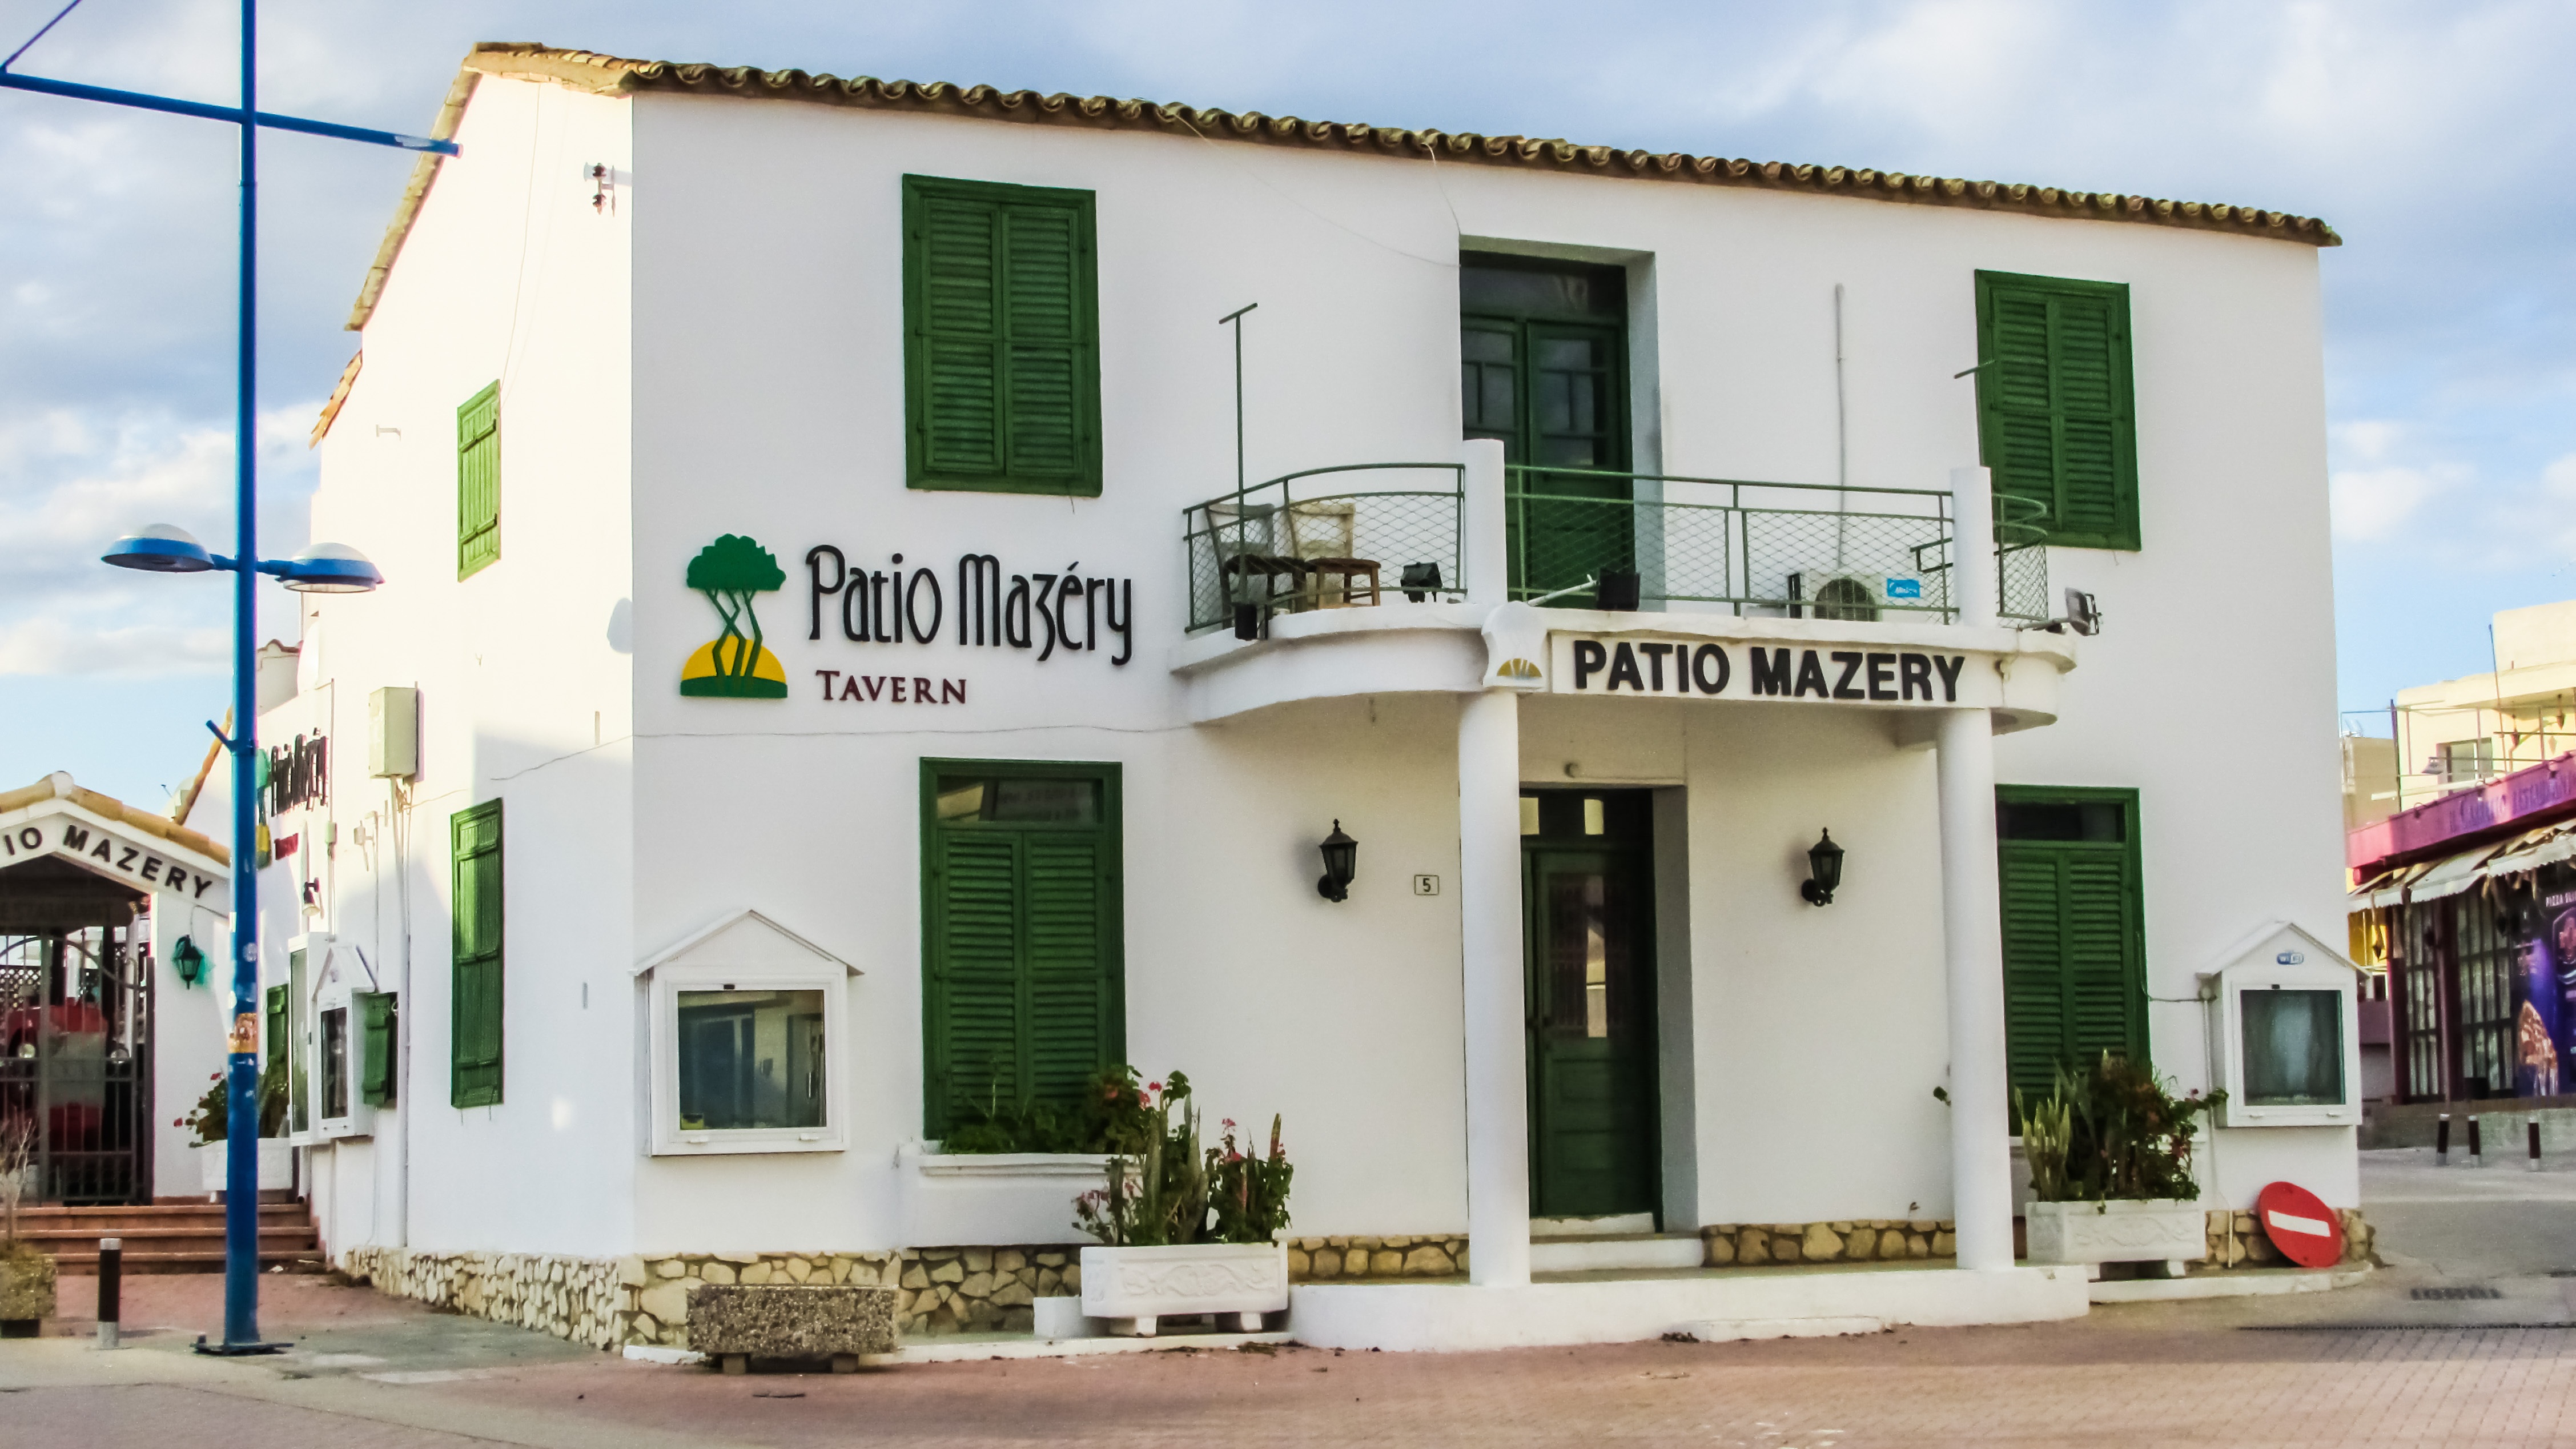
town, building, restaurant, facade, property, tourism, cyprus, real estate, ayia napa